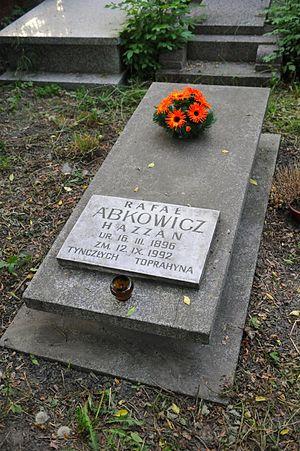
Le cimetière karaïte de Varsovie est l'unique cimetière de la communauté karaïte en Pologne. Ouvert en 1890, il est toujours en service aujourd'hui.